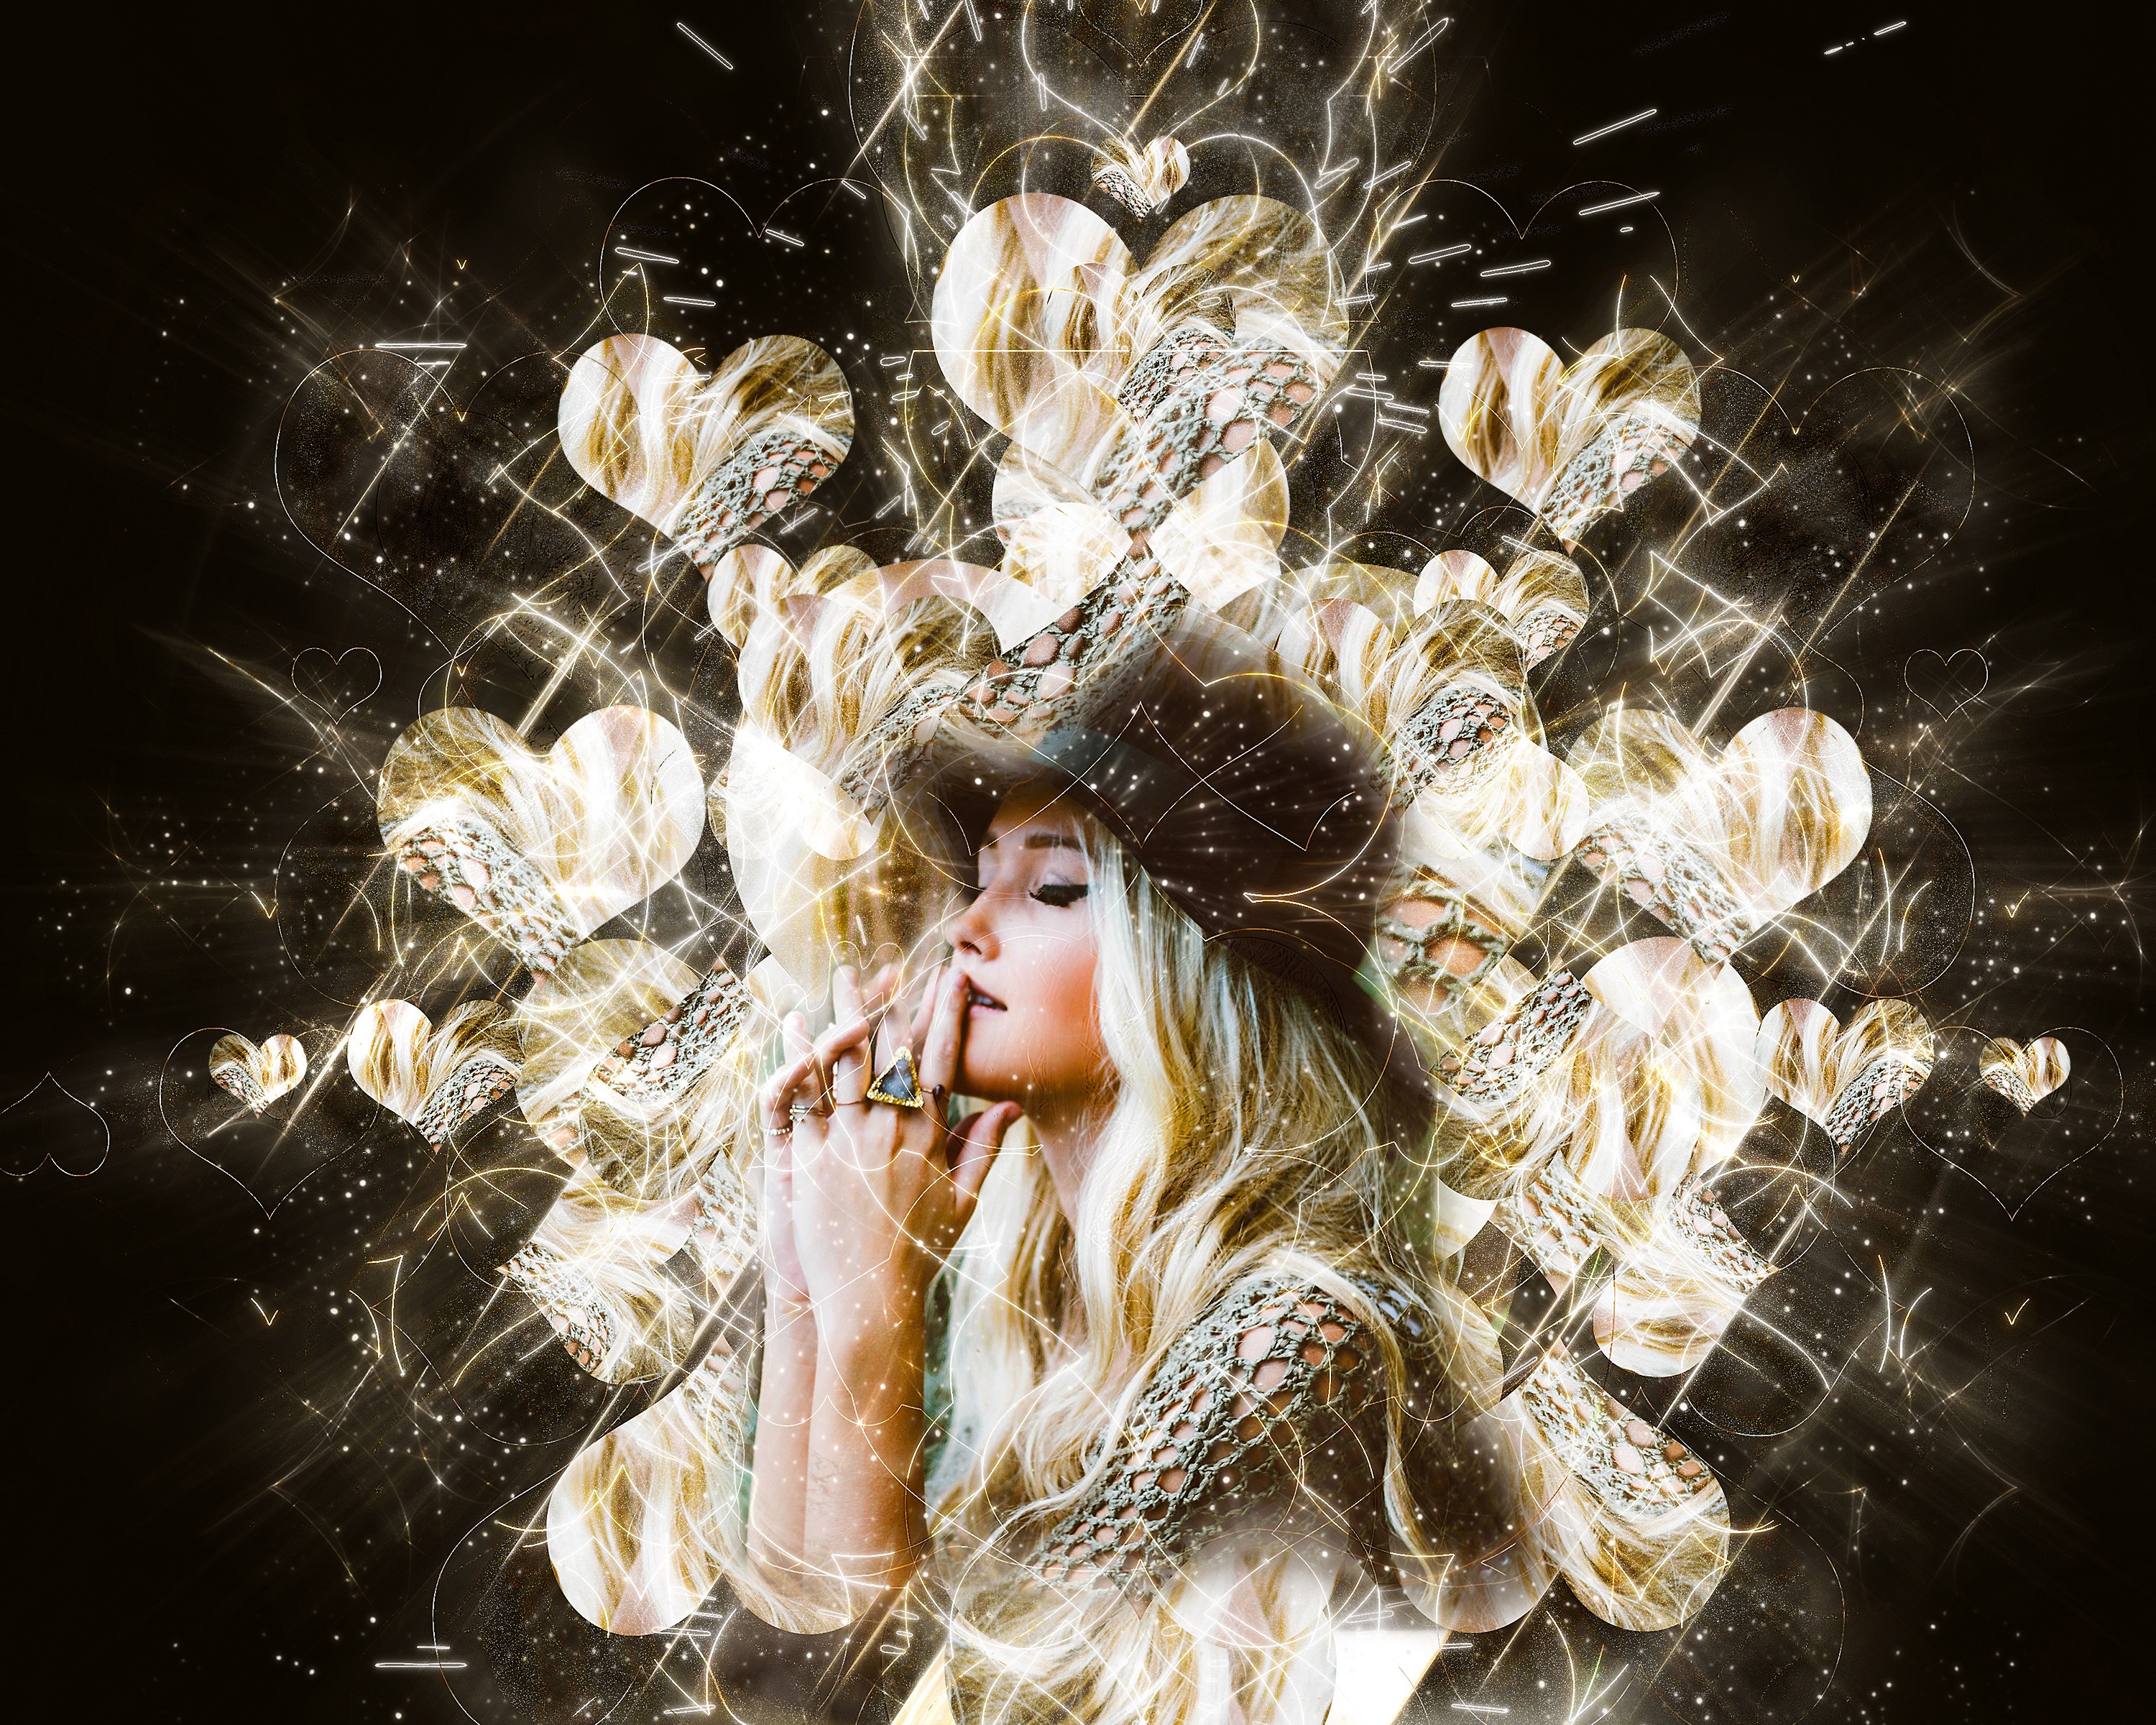
abstract, girl, woman, flower, sparkler, artistic, hat, pensive, blonde, art, design, hearts, beauty, emotion